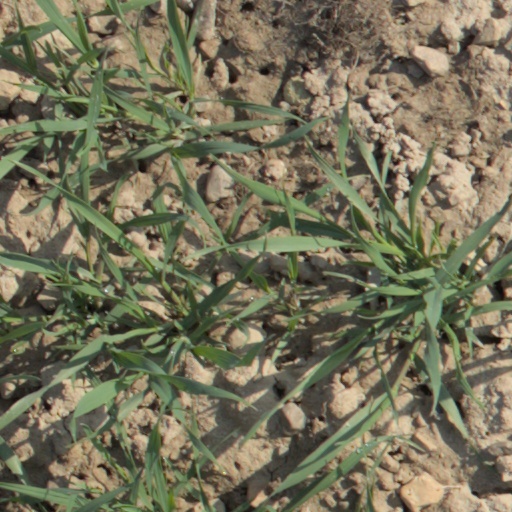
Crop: wheat